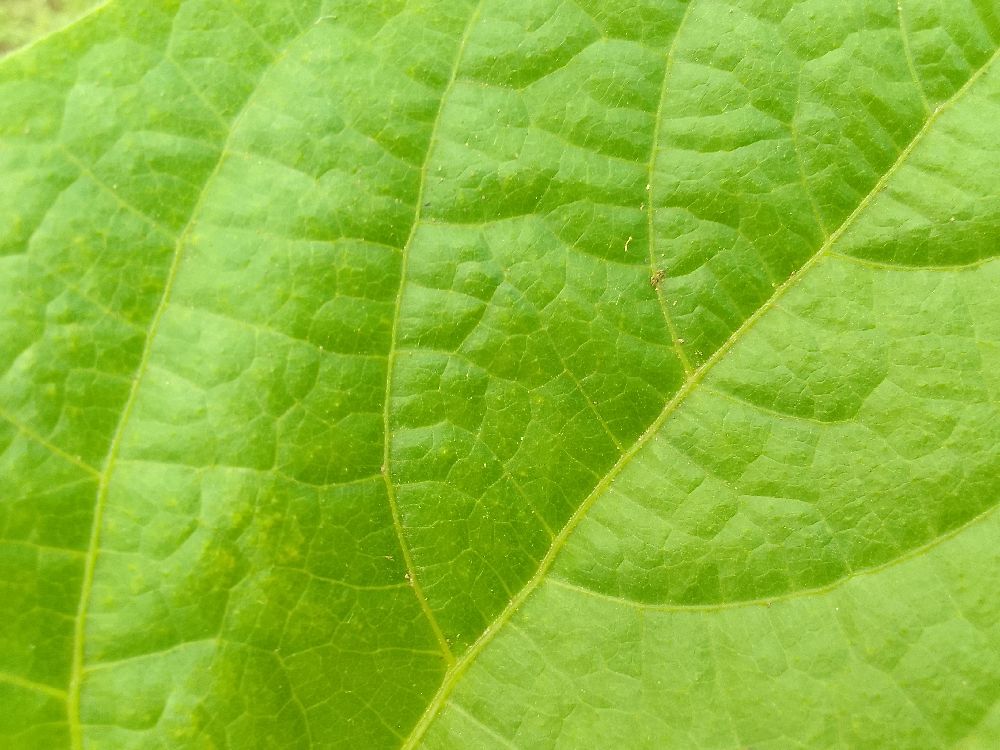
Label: healthy